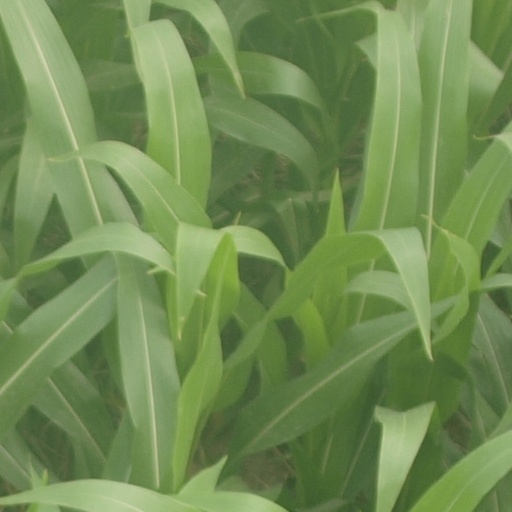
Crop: maize; corn